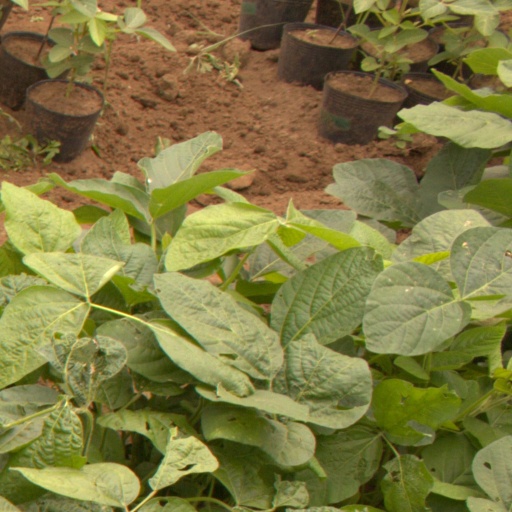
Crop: soybean